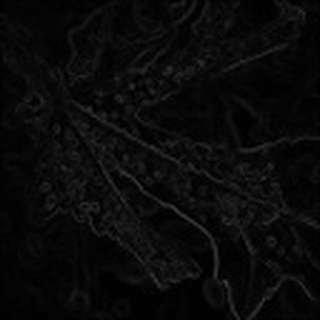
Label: cotton_aphids